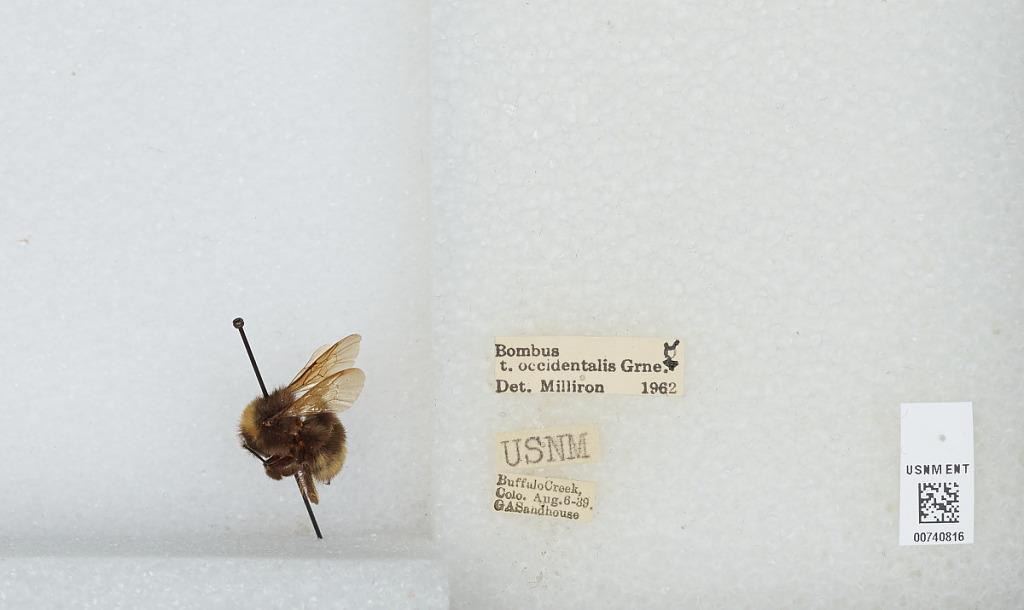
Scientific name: Bombus (Bombus) occidentalis Greene
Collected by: G. Sandhouse
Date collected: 1939-8-6
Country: United States
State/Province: Colorado
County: Jefferson
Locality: Buffalo Creek
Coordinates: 39.3864, -105.27
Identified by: Milliron